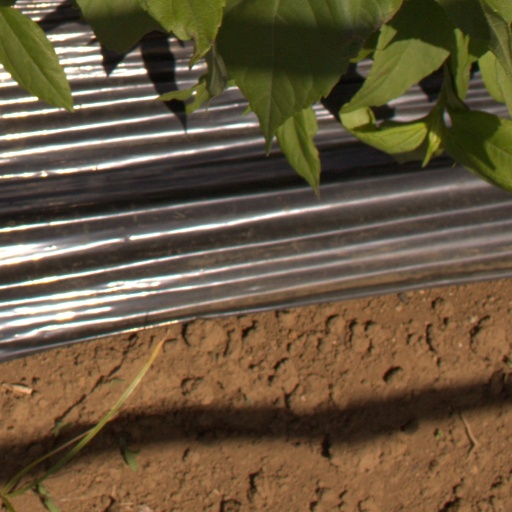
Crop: Jerusalem artichoke